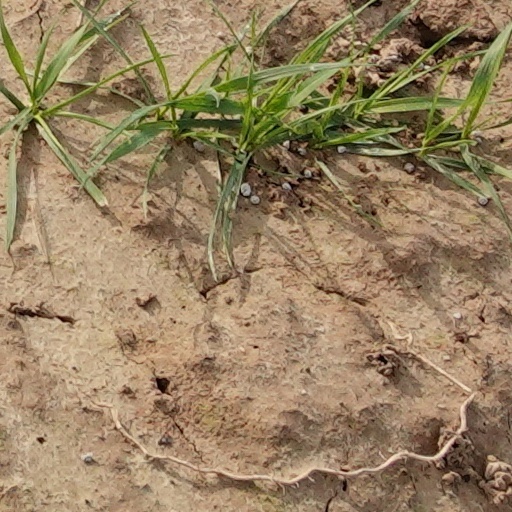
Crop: wheat